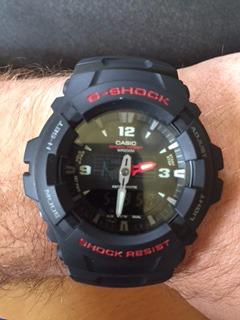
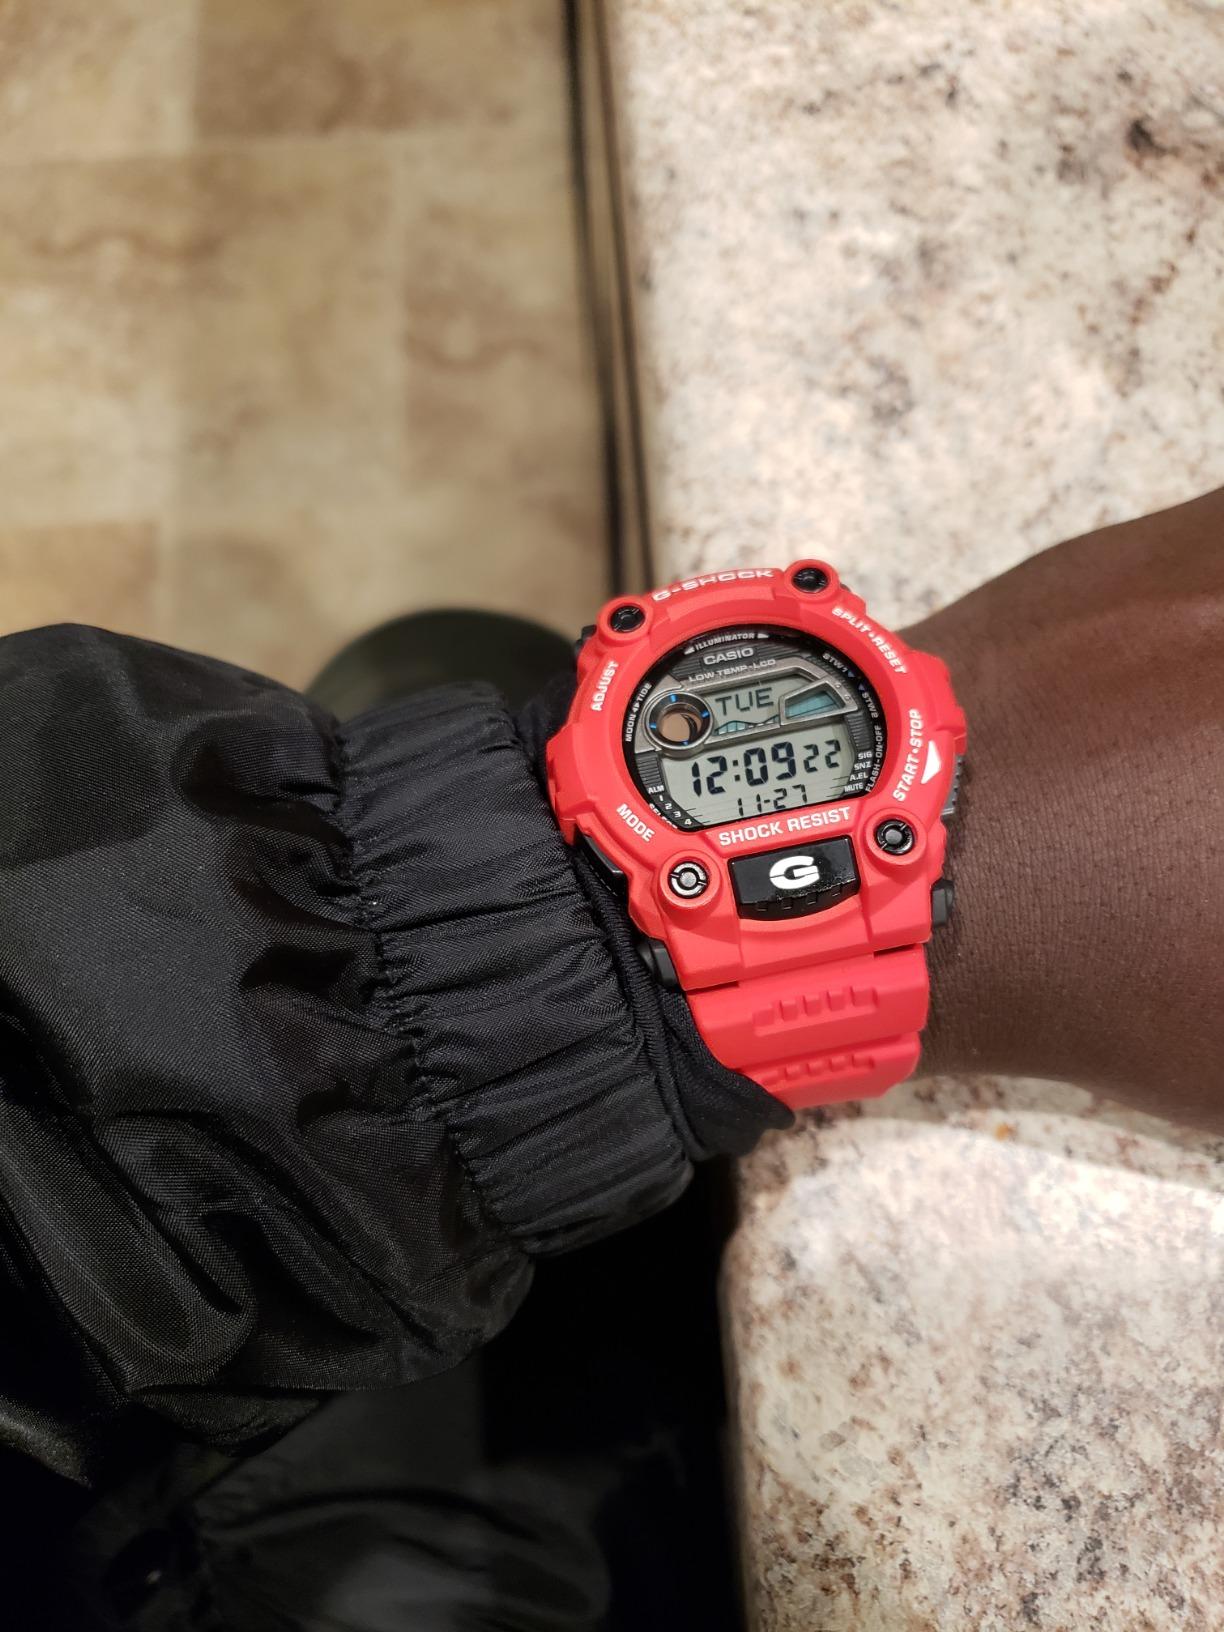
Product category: accessories_watch
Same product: no